Buddhism in the West

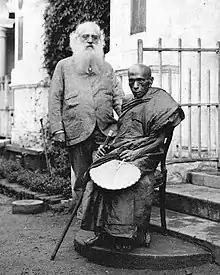
Ven. Hikkaduwe Sri Sumangala Thera and Henry Steel Olcott, the first President of the Theosophical Society, in Colombo, 1889.

During the 19th century, Buddhism (along with other non-European religions and philosophies) came to the attention of Western intellectuals through the work of Christian missionaries, scholars, and imperial civil servants who wrote about the countries in which they worked. Most accounts of Buddhism placed it in a negative light however, as a nihilistic, pessimistic, idolatrous and heathen faith. Jules Barthélemy-Saint-Hilaire for example, described Buddhism as the nihilistic nadir of Indian pessimism.